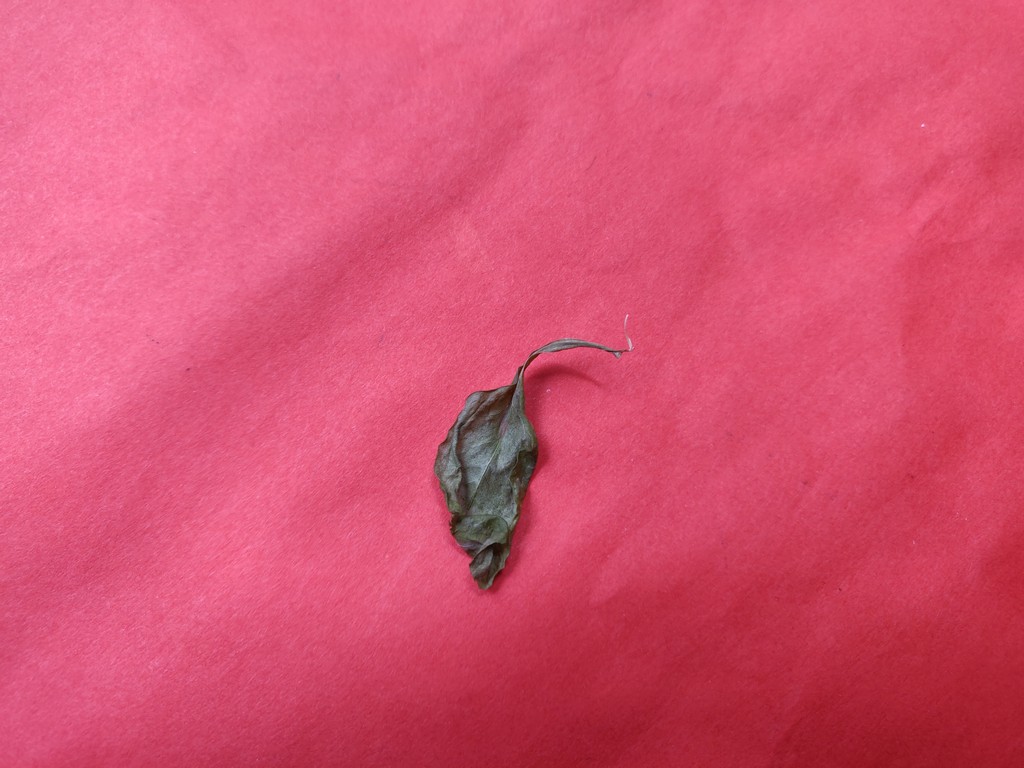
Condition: Dried
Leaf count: single
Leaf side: unknown